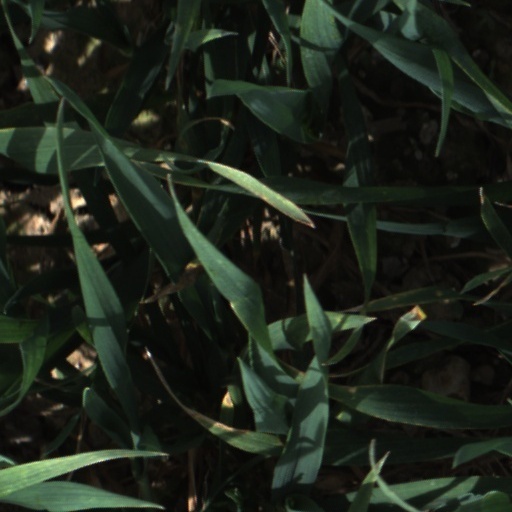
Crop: wheat